Heinkel He 111 operational history

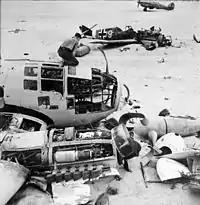
A He 111 wreck in North Africa, 1942

The first bomber version of the Heinkel He 111 to enter production was the He 111A-0, with a pre-production batch of 10 aircraft being ordered for service evaluation late in 1935. Performance of these aircraft, powered by two BMW VI engines, was disappointing, and the aircraft were rejected by the "Luftwaffe". The government of the Chinese state of Canton was less picky and purchased six He 111A-0s, (also known as He 111Ks), taking delivery in mid-1936, the aircraft entering service with the Nationalist Chinese Air Force (which had taken over the Cantonese air force) in October–November 1936.